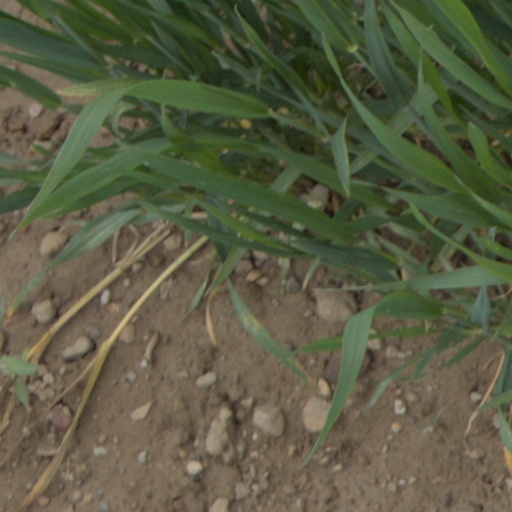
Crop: wheat